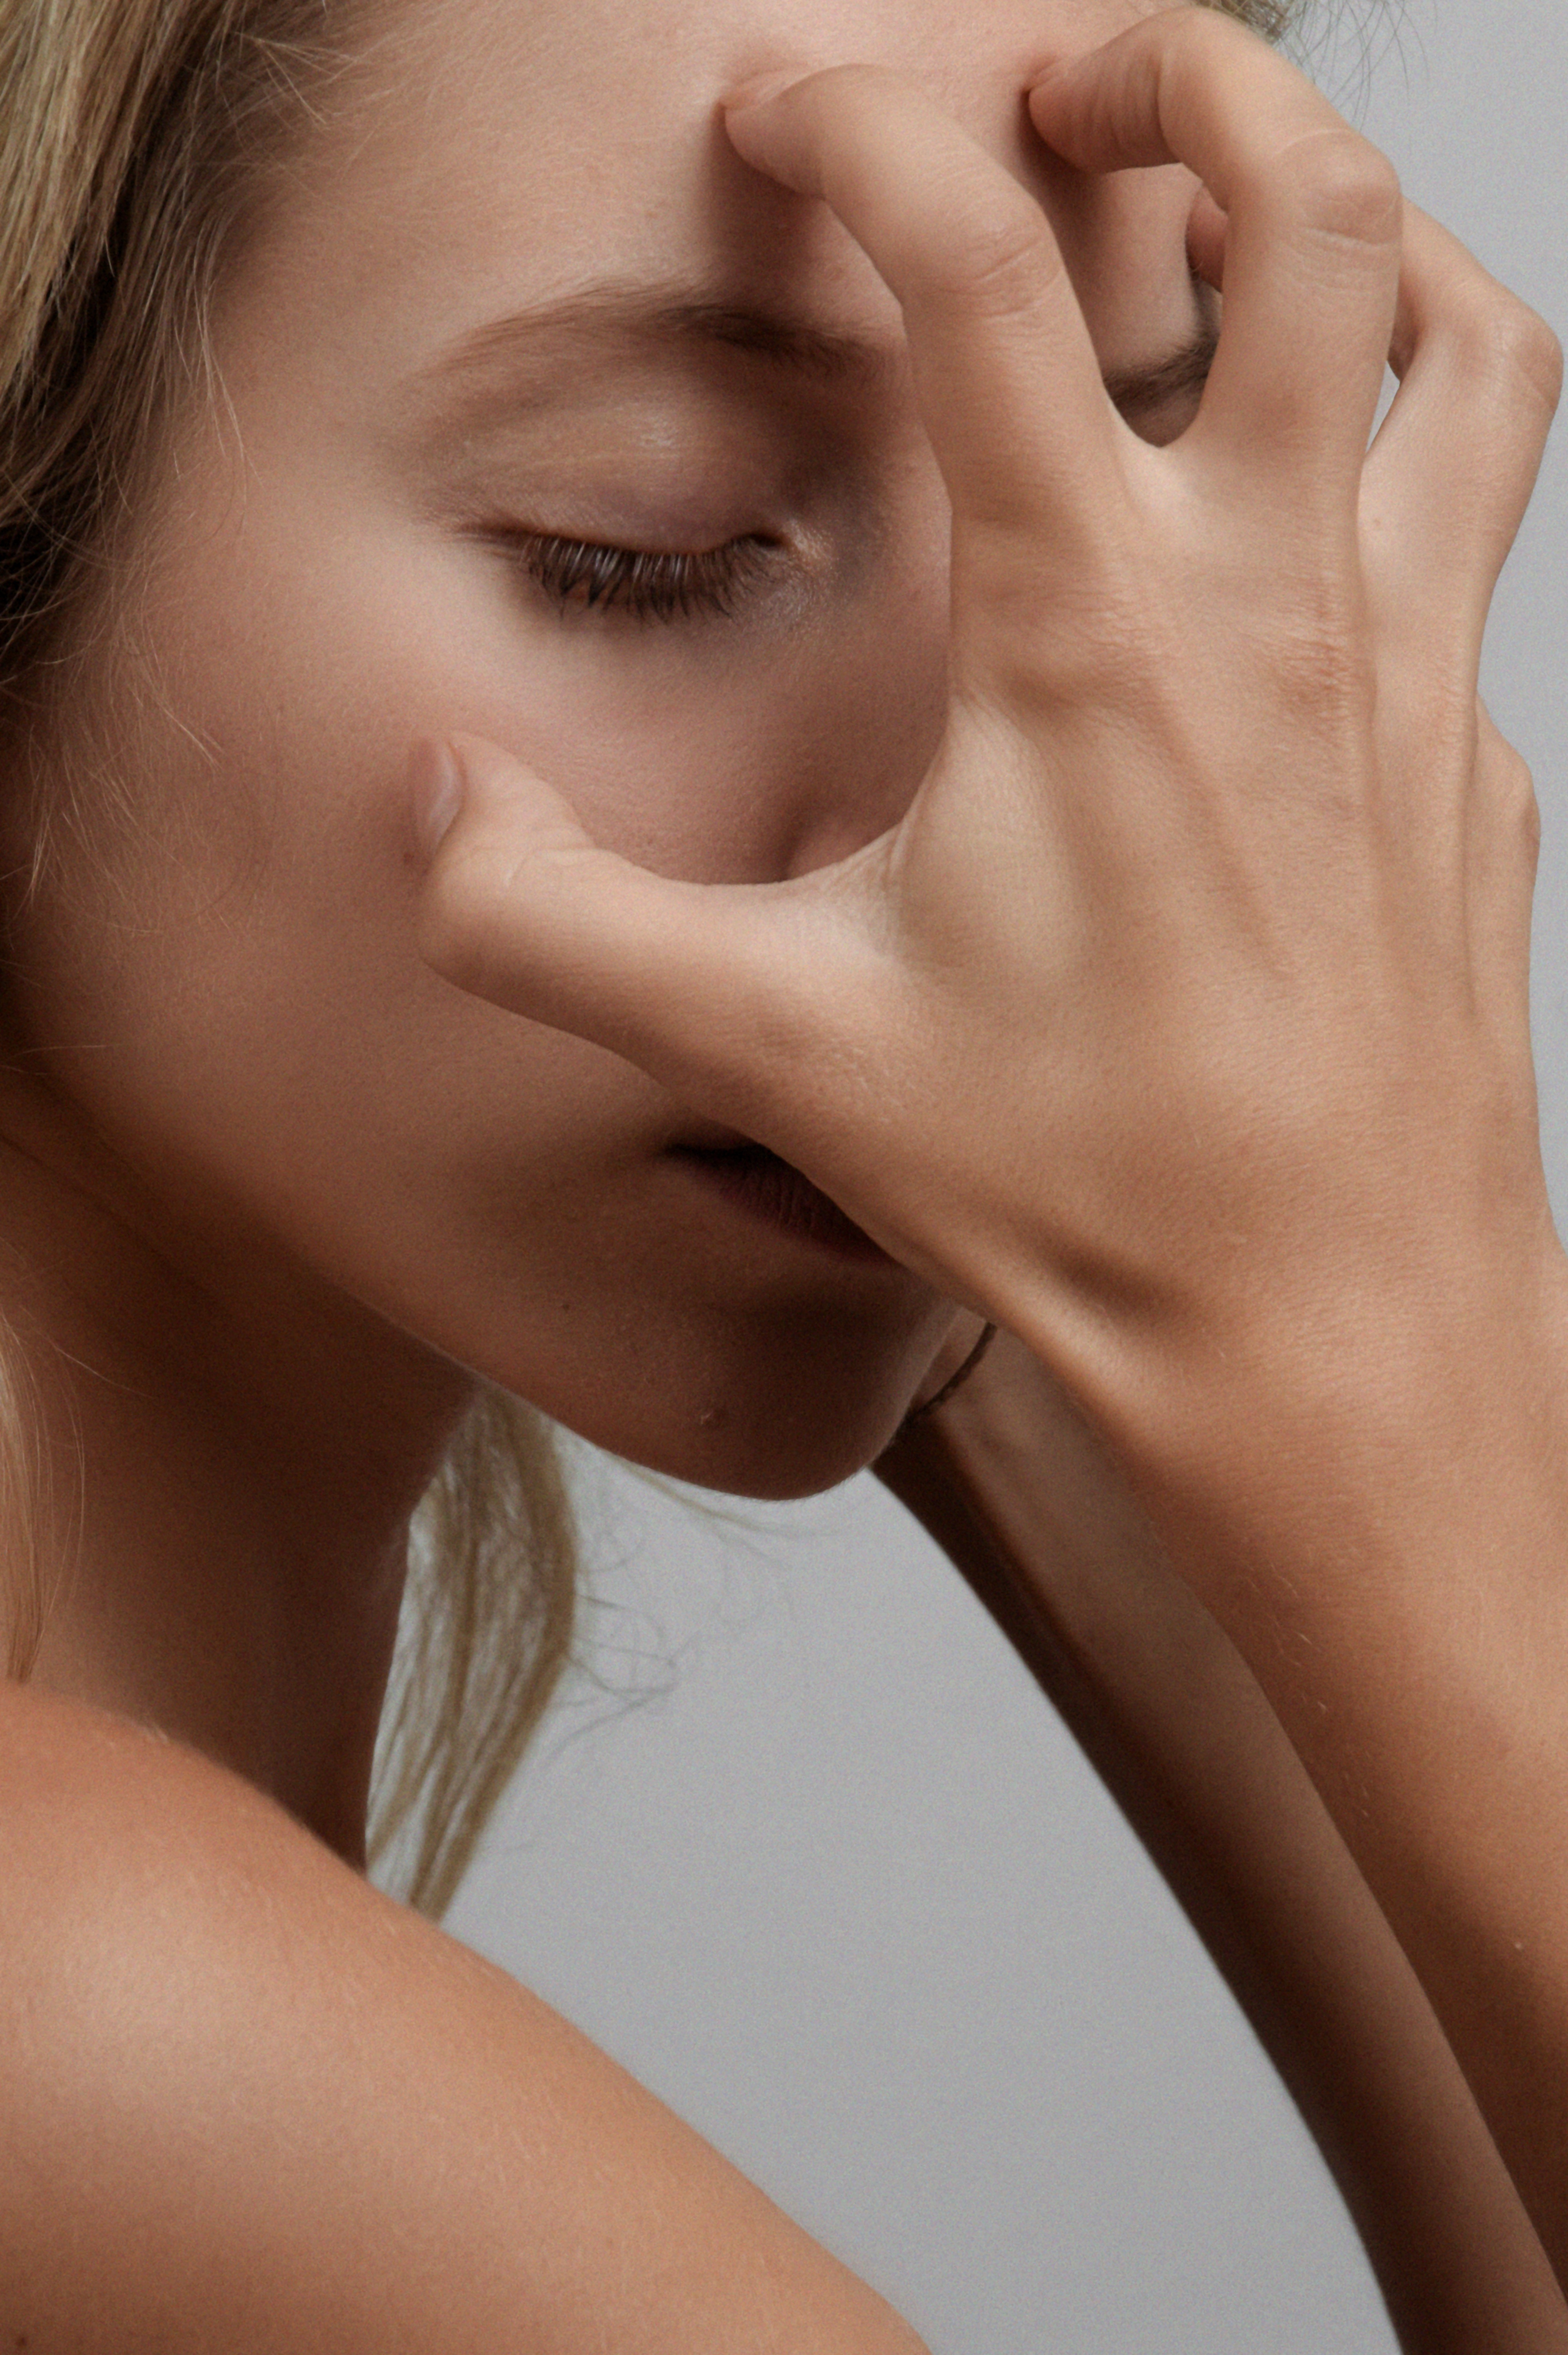
woman, hair, nose, cheek, joint, skin, lip, shoulder, eyebrow, eyelash, mouth, neck, jaw, gesture, finger, nail, flash photography, thumb, black hair, happy, wrist, long hair, close up, chest, brown hair, manicure, nail care, fashion accessory, human leg, flesh, layered hair, jewellery, peach, portrait photography, child, photo shoot, hair coloring, selfie